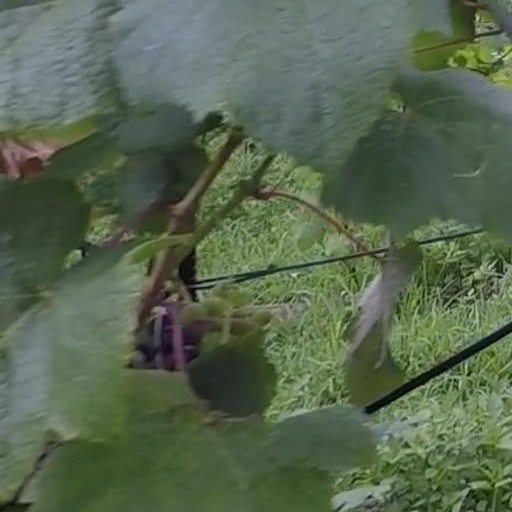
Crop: grape